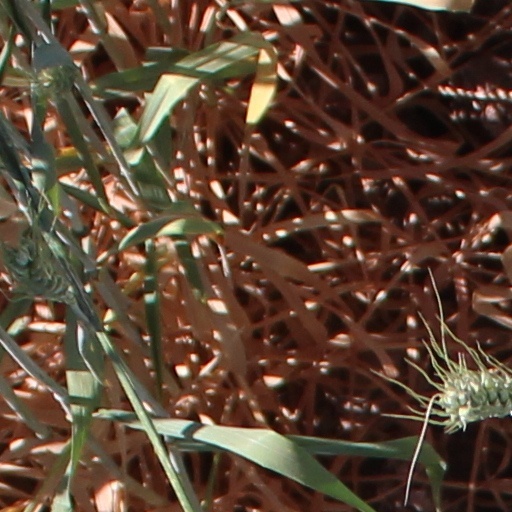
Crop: wheat